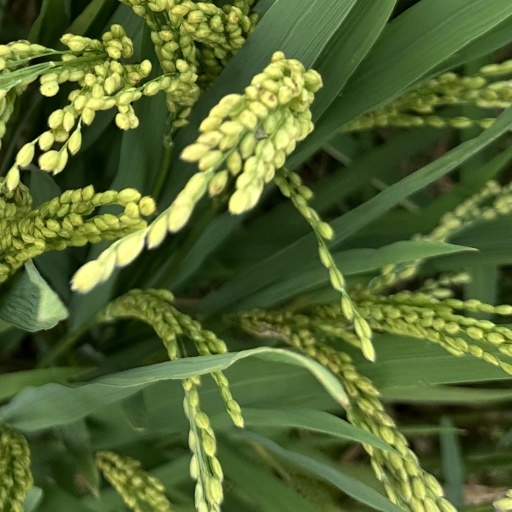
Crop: rice